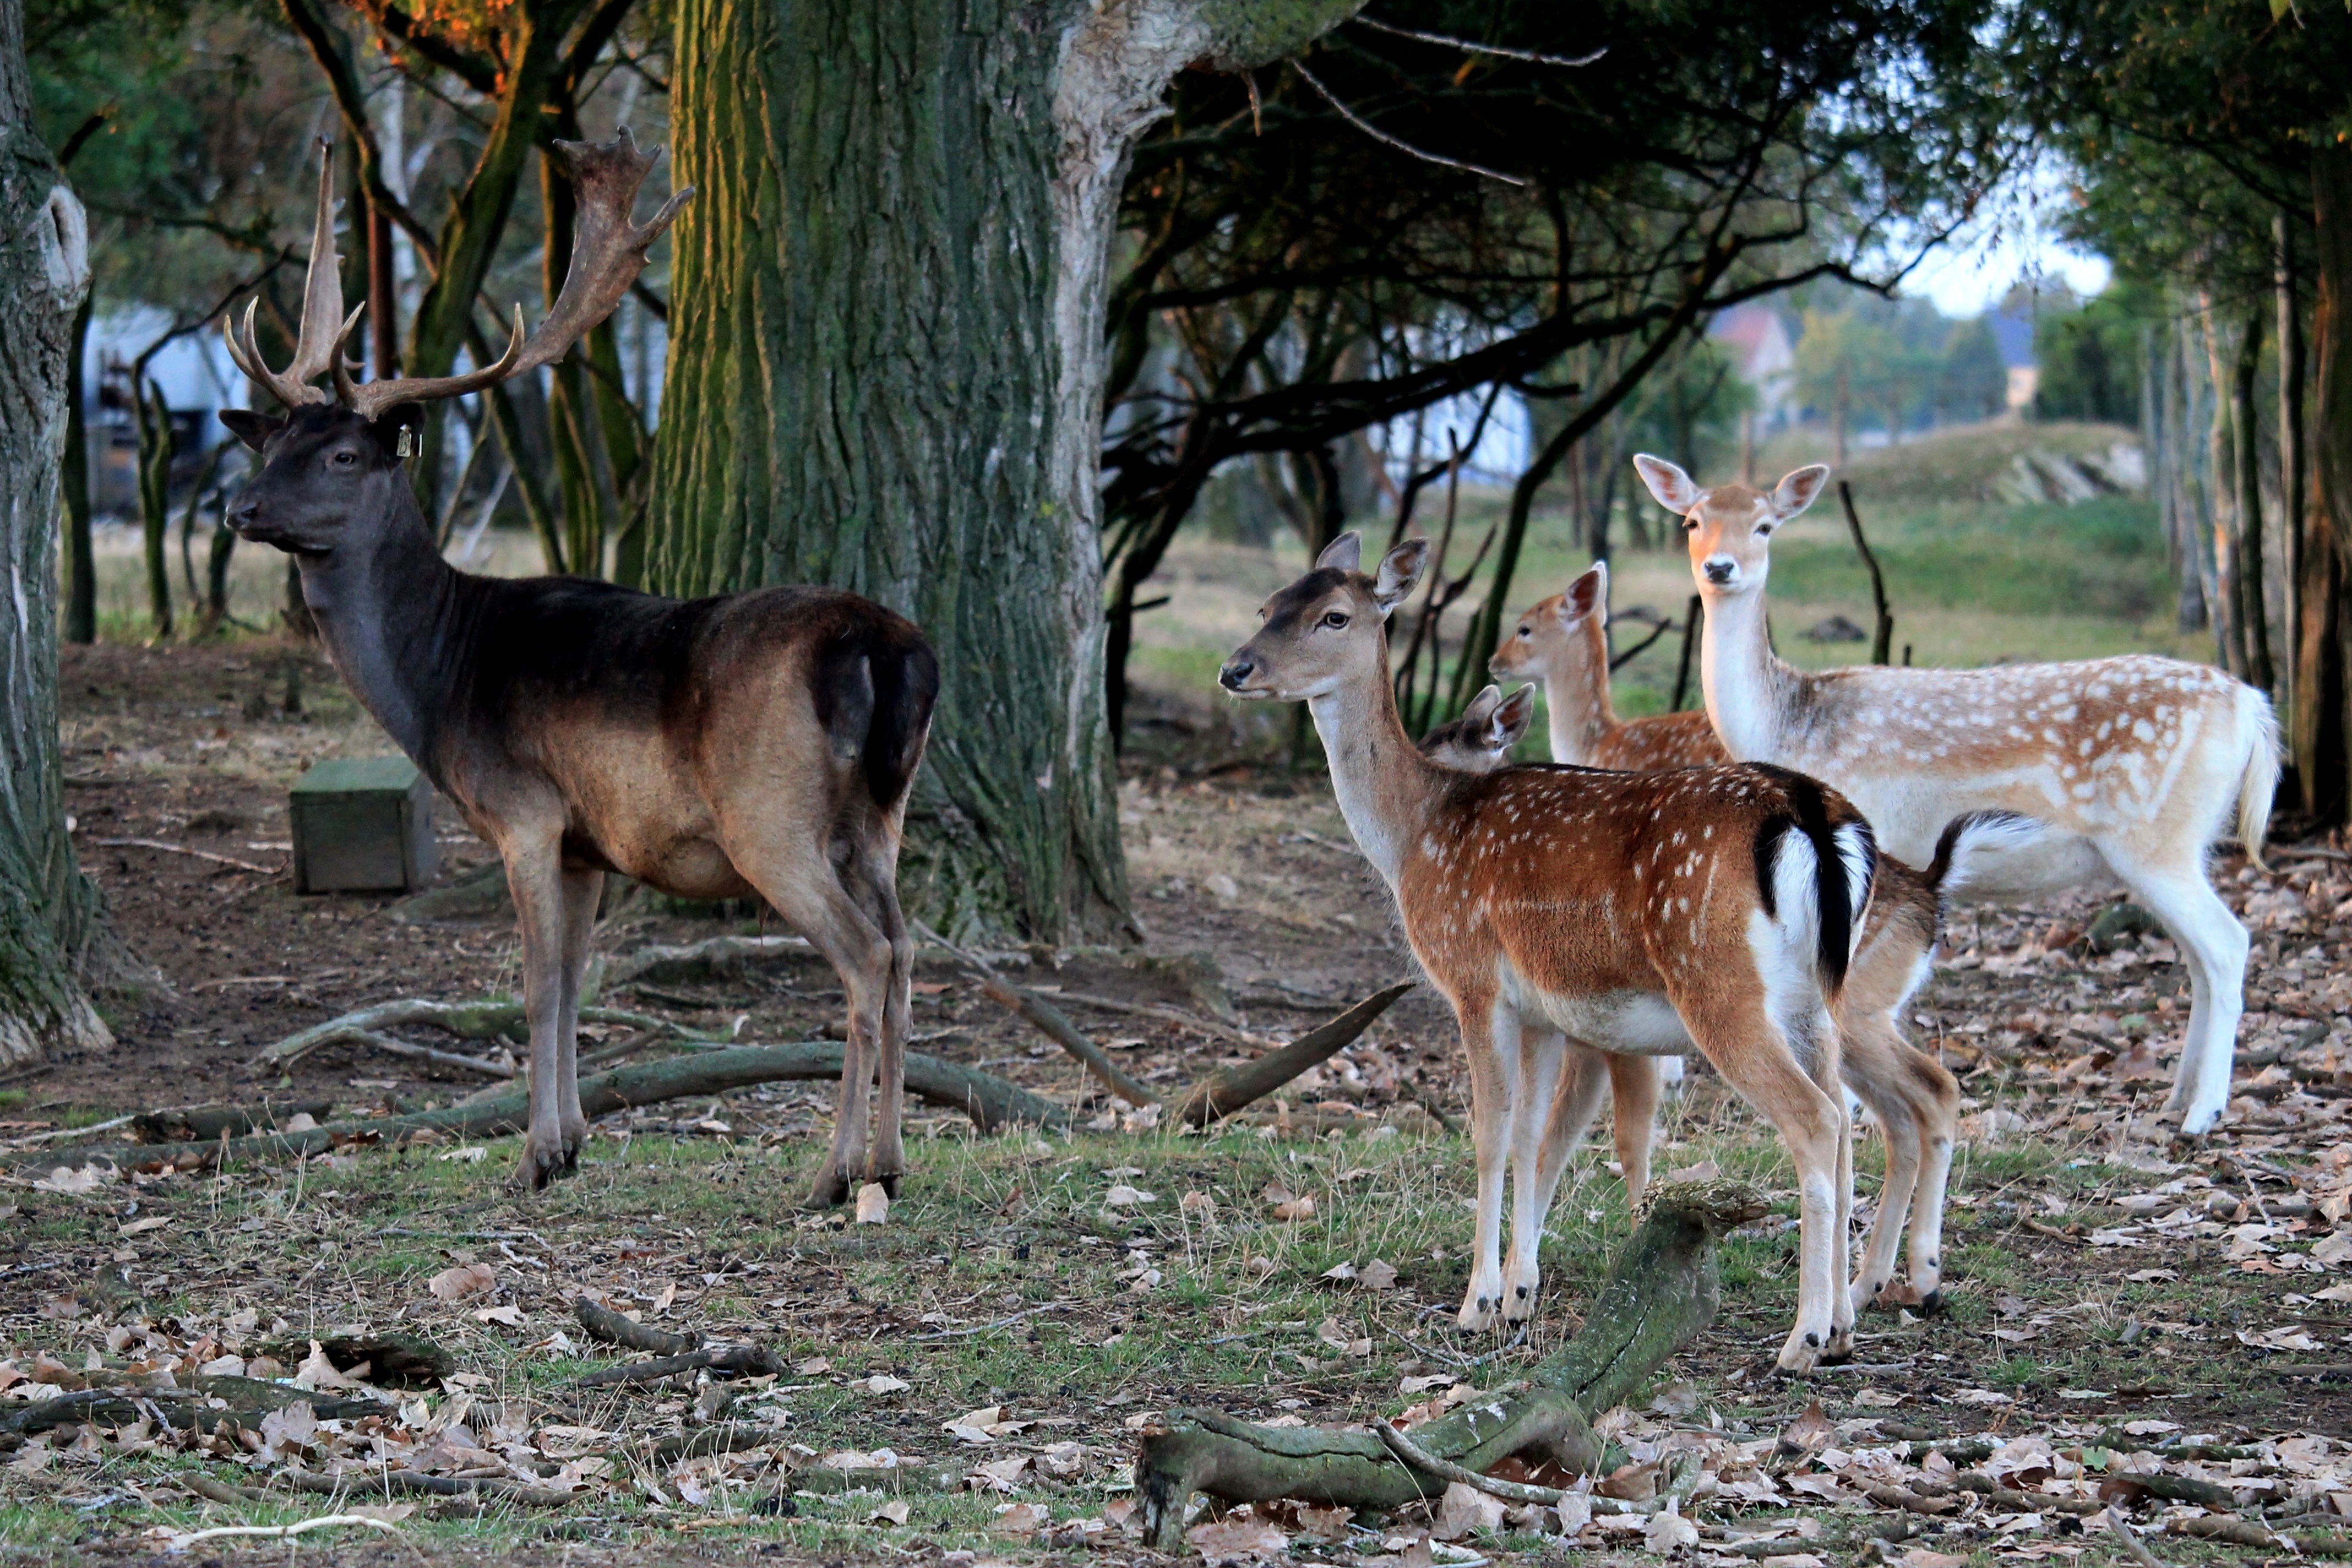
nature, forest, wildlife, deer, zoo, mammal, fauna, gazelle, hirsch, roe deer, fallow deer, vicuna, white tailed deer